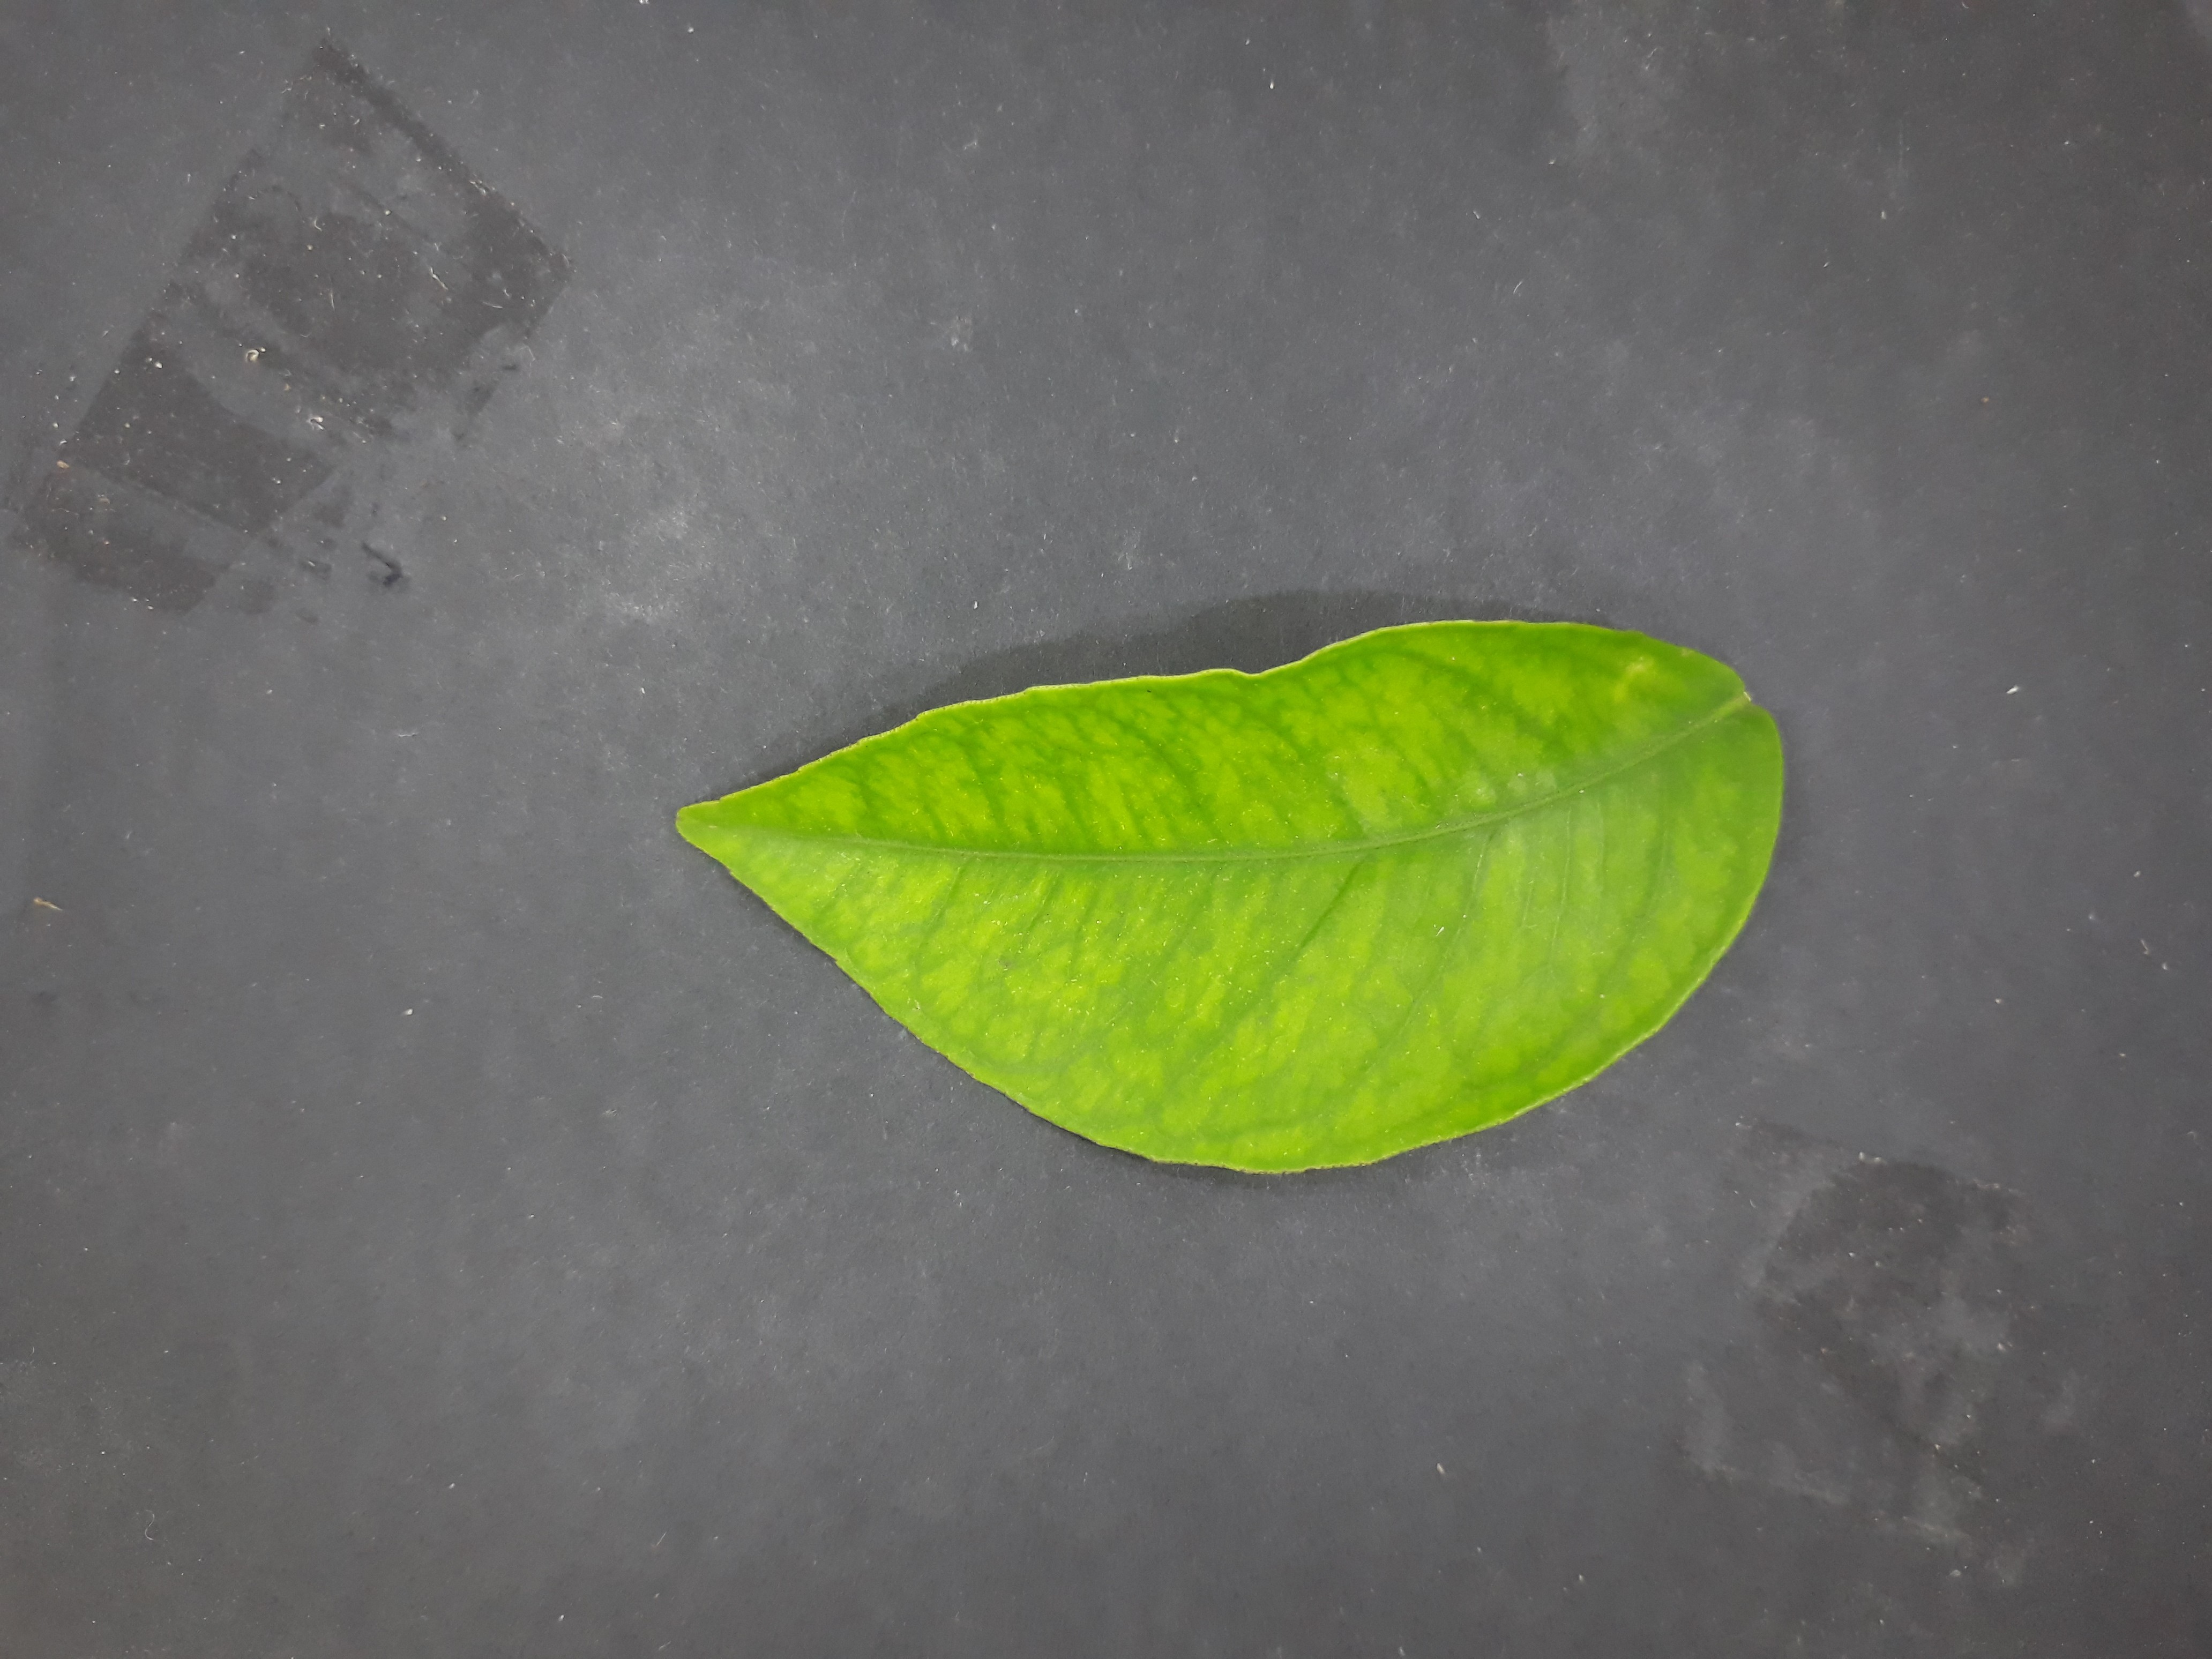
Label: Iron deficiency (Fe)